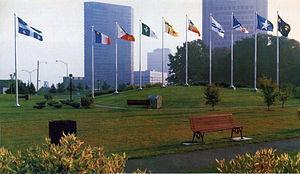
L'Amérique française ou Amérique francophone correspond à l'ensemble des collectivités parlant français dans les Amériques. Elle se trouve essentiellement en Amérique du Nord et dans les Antilles, à quoi s'ajoute la Guyane en Amérique du Sud, des peuples et de la diaspora acadienne, notamment ceux dont les origines remontant à la Nouvelle-France, à l'époque de la colonisation française des Amériques et des Caraïbes.